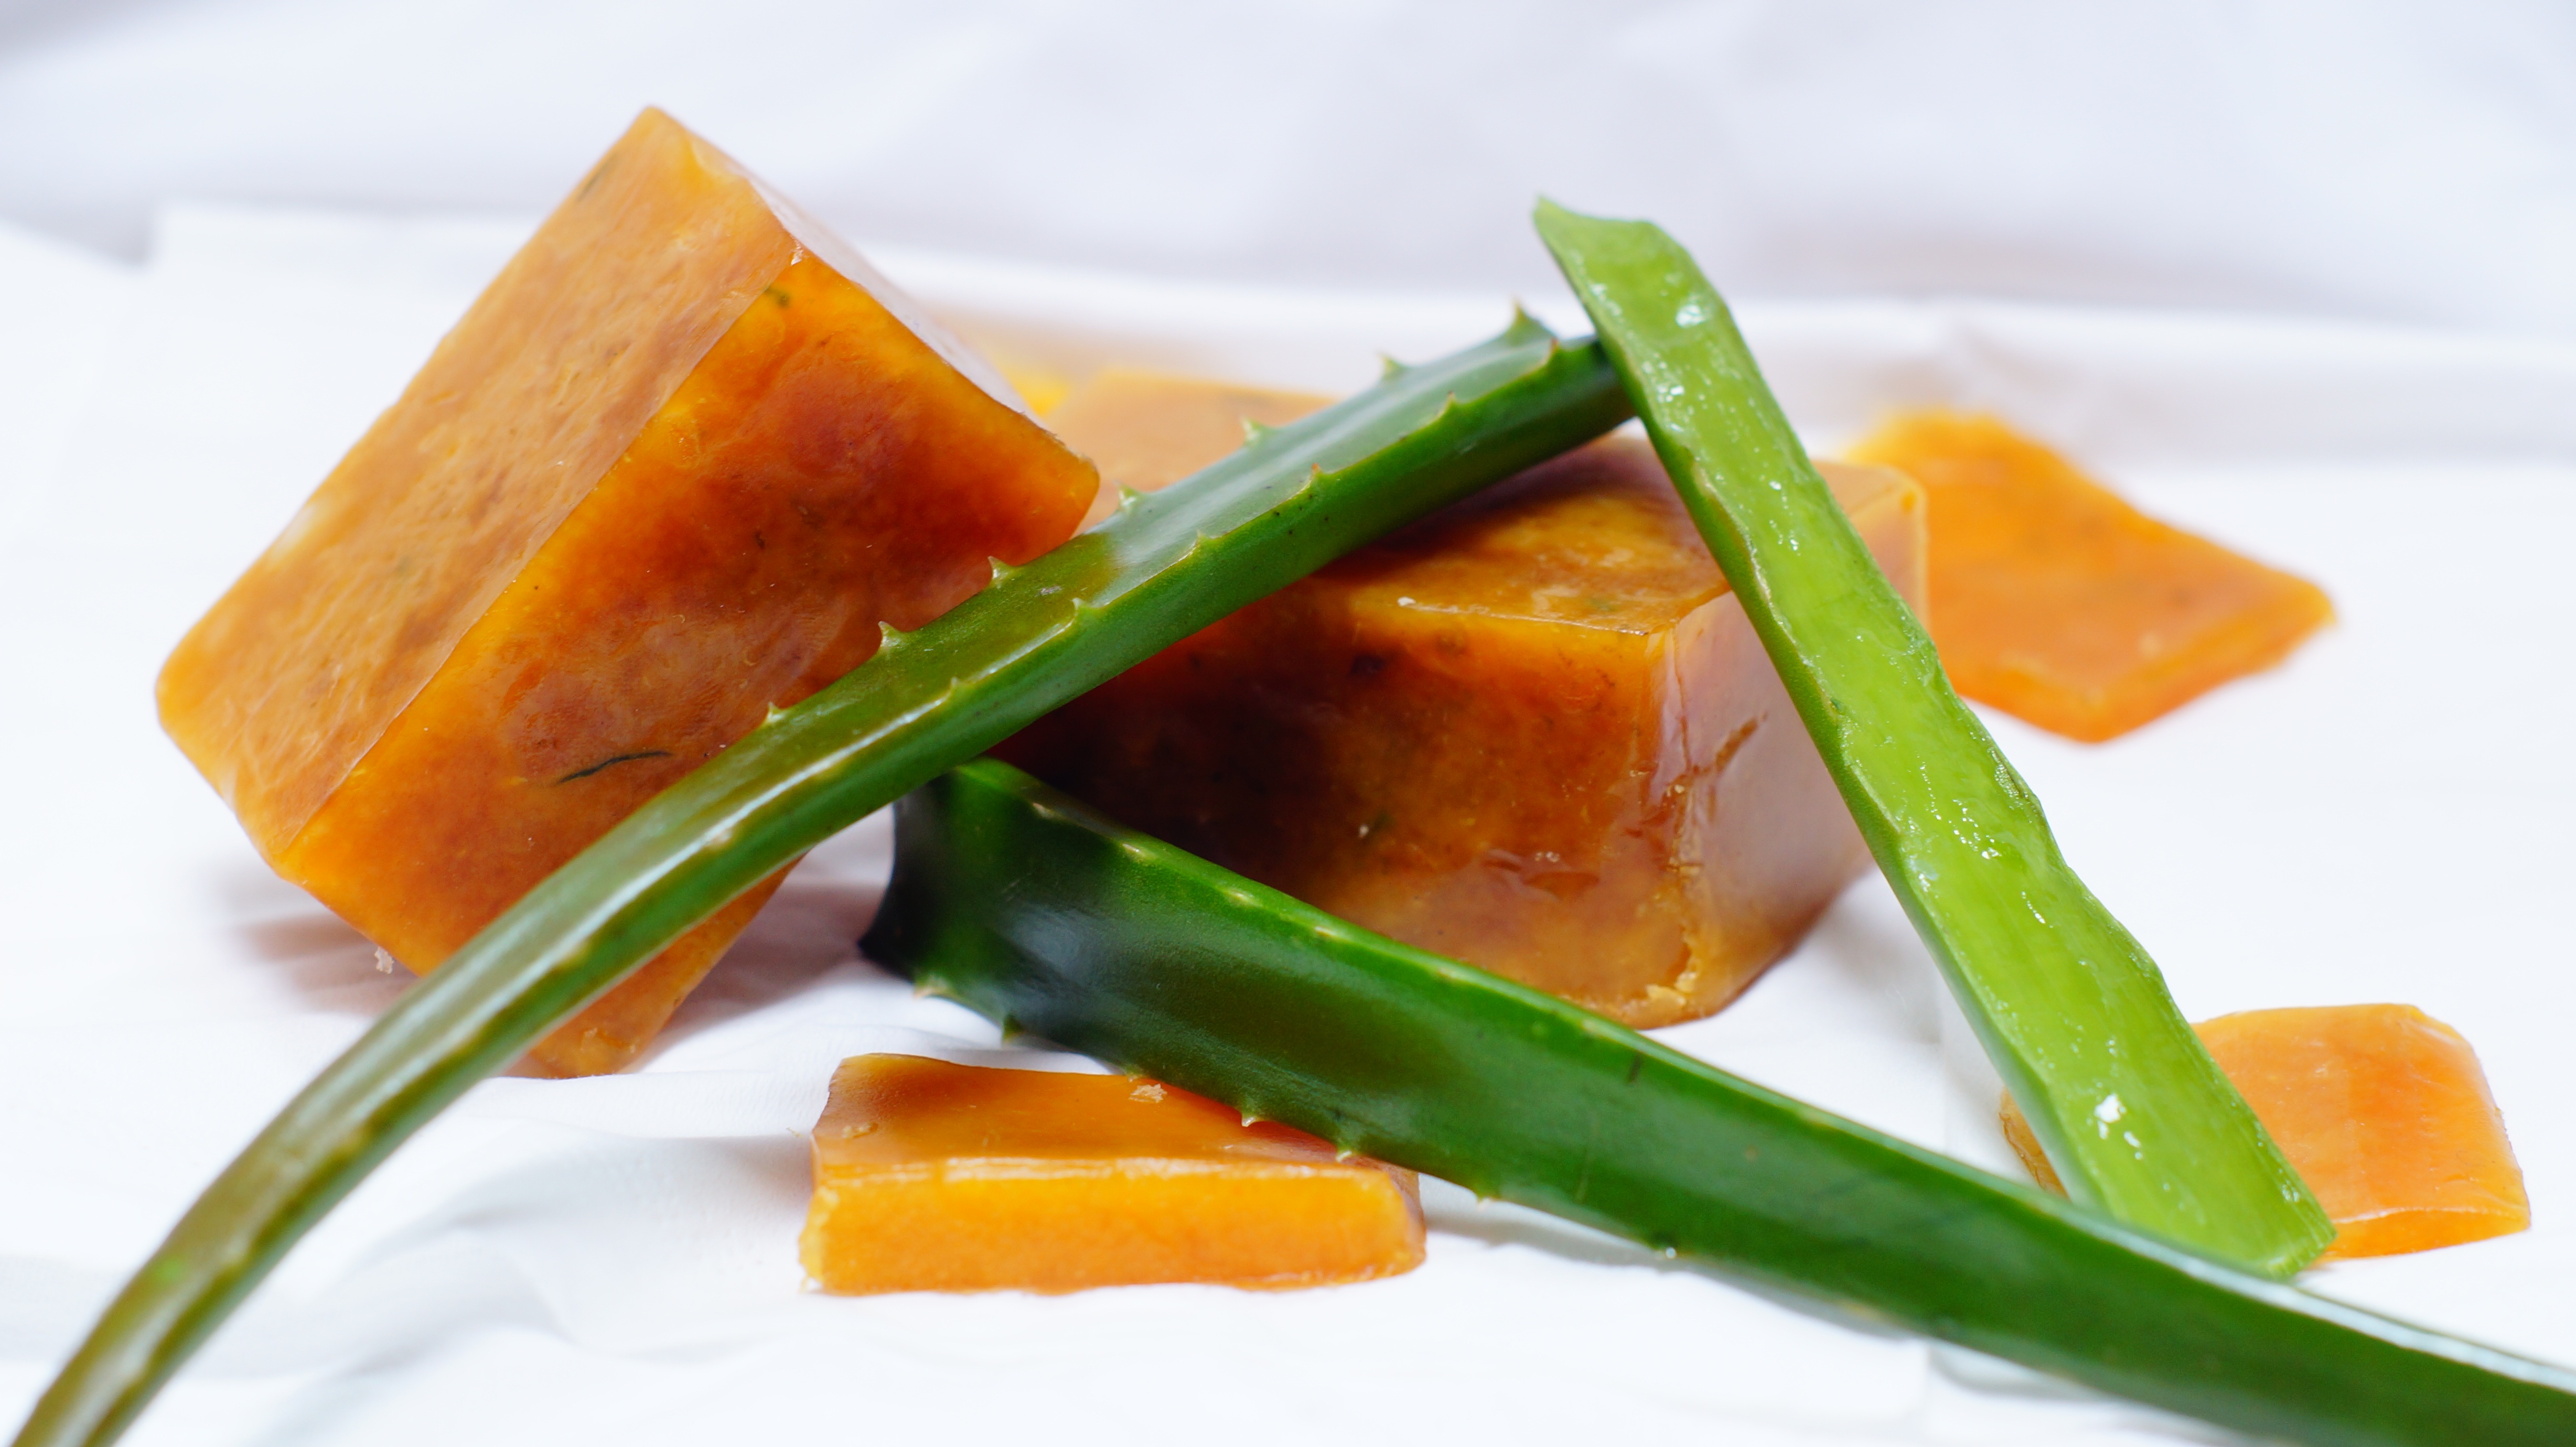
dish, food, produce, vegetable, saucer, kitchen, gourmet, cuisine, carrot, sandwich, calabaza, vegetarian food, flowering plant, ate, land plant, s bila